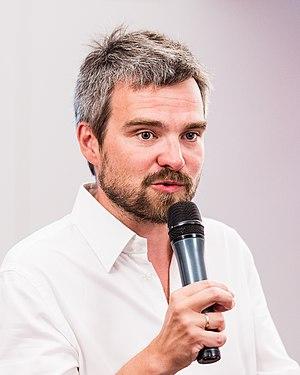
Zygmunt Miłoszewski sur le Mois de la lecture des auteurs 2019, Wrocław, Pologne Українська: Zygmunt Miłoszewski, Місяць Авторських Читань 2019, Вроцлав, Польща Русский: Zygmunt Miłoszewski, Месяц Авторских Чтений 2019, Вроцлав, Польша ქართული: Zygmunt Miłoszewski ავტორთა კითხვის თვის დროს, ქ. ვროცლავი, პოლონეთი, 2019 წ Türkçe: Zygmunt Miłoszewski (Yazarlarla Buluşmalar Ayı 2019, Wroclaw, Polonya)
Zygmunt Miłoszewski est un écrivain et journaliste polonais. Il est notamment l'auteur d'une série de romans policiers dont le héros récurrent est le procureur Teodor Szacki.